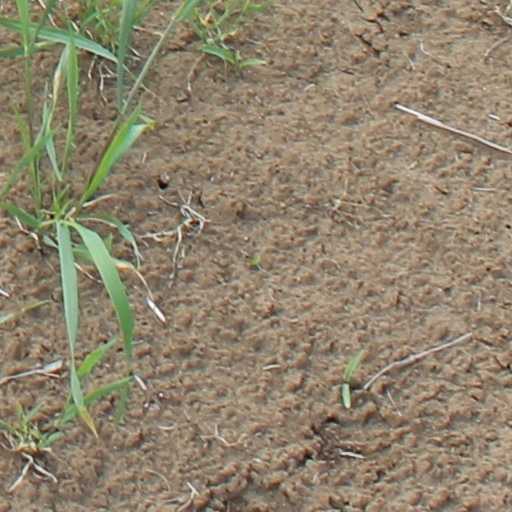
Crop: wheat